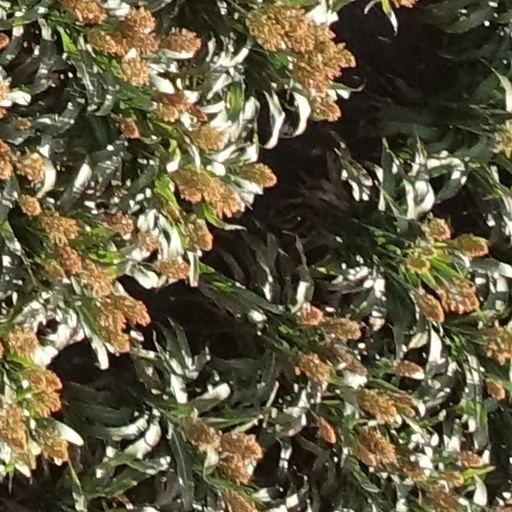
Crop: sorghum